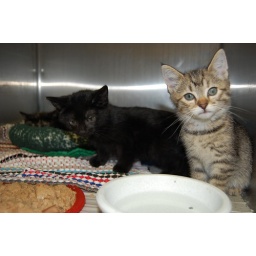
born around 5/15/07, female on R, male on L